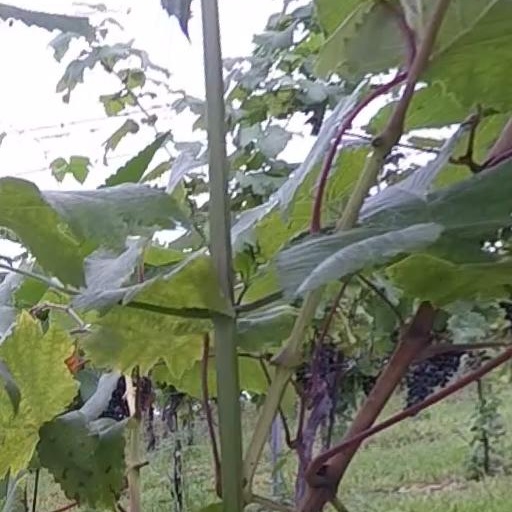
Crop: grape